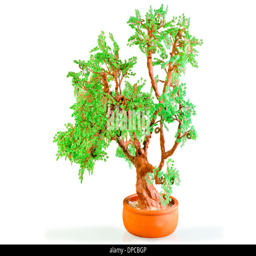
the money tree of beads and coins